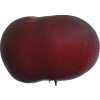
Label: nectarine_flat